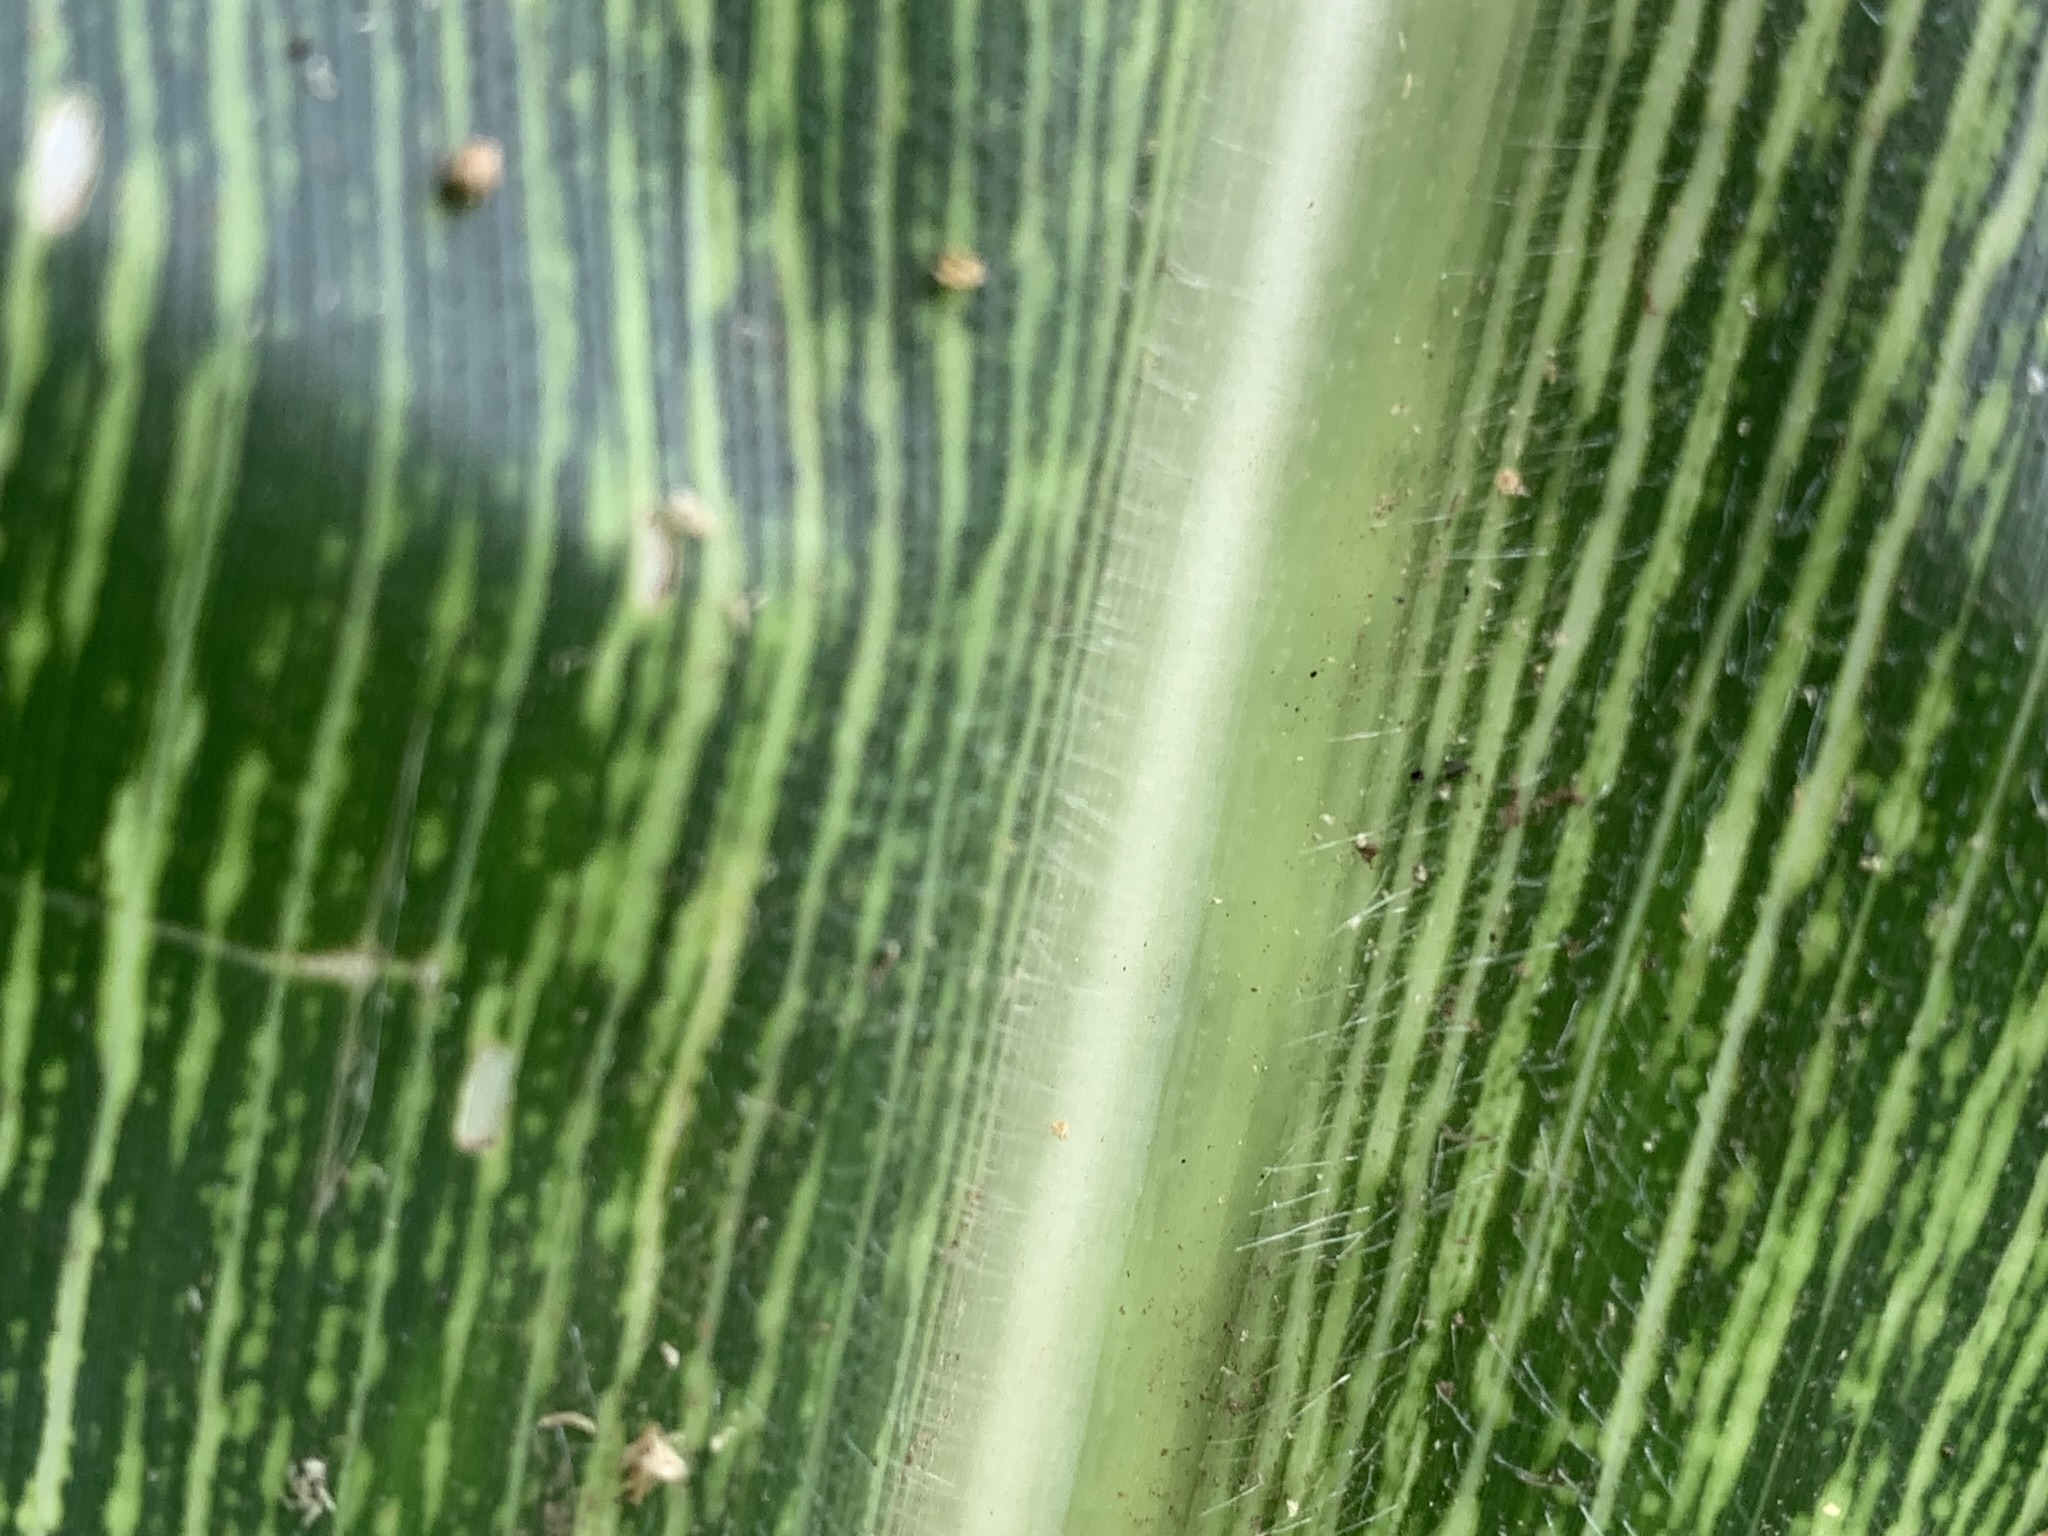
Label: MSV